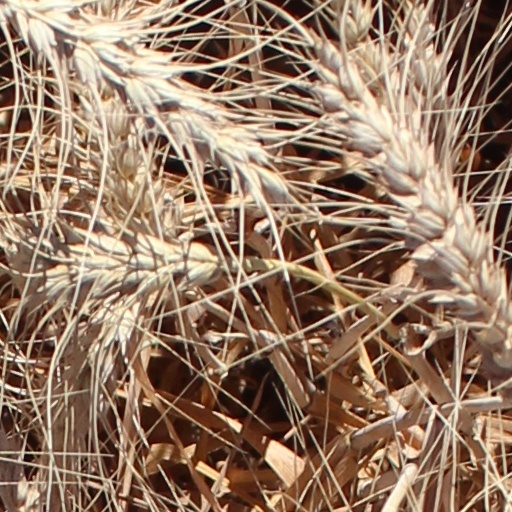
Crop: wheat